Medicine in ancient Rome

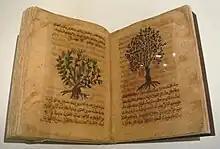
Dioscorides "De materia medica" in Arabic; Spain, 12th–13th century

Scattered across Greco-Roman and Egyptian history are descriptions of healing sanctuaries dedicated to the various healing gods. Sick or injured Romans would often flock to Asclepieia, temples dedicated to Asclepius, the god of healing, as it was believed that the god actually inhabited the sanctuary and would provide divine healing to supplicants. The process itself was simple: the sick person would give a specified donation to the temple, and then undergo a process called "incubation" in which they would relocate to a special room where the god would be able to contact them, often through dreams in which the god would either prescribe care or provide it themselves. Often the type of cure prescribed would be rather similar to the actual medical practices of physicians of the time. This type of supernatural care did not conflict with mainstream healthcare. Physicians would often recommend that patients go to a healing sanctuary when they were afflicted by an illness that the physician could not cure. This allowed the reputation of the physician to remain unharmed, as it was seen more as a referral than as a failure.